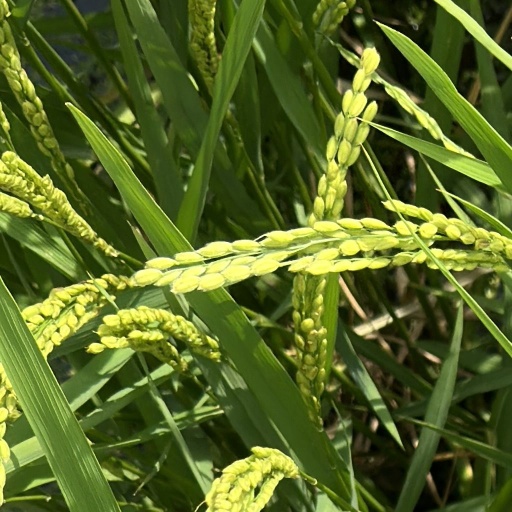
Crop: rice